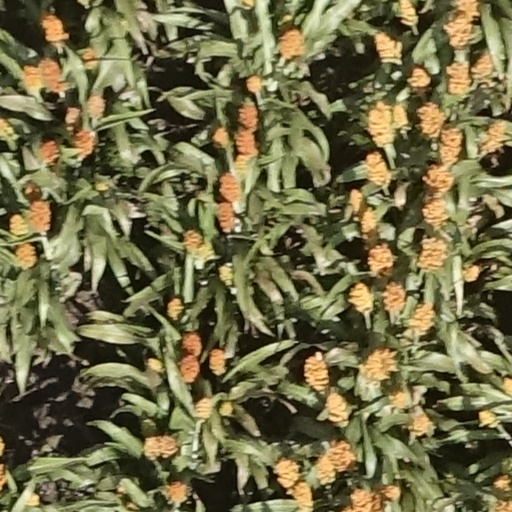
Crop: sorghum